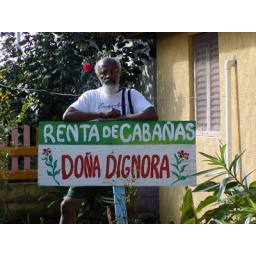
Some guy banged my door in the middle of the night, looking for some girl